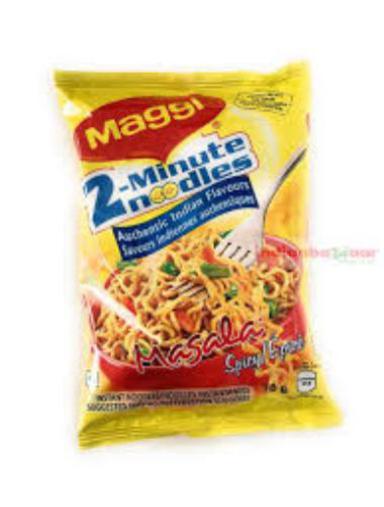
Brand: maggi noodles
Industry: Food